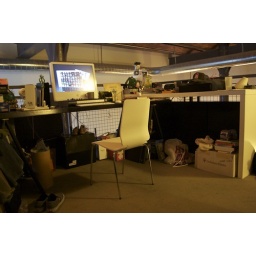
The husbands office area. He really needs to remove the boxes and clutter from underneath it.